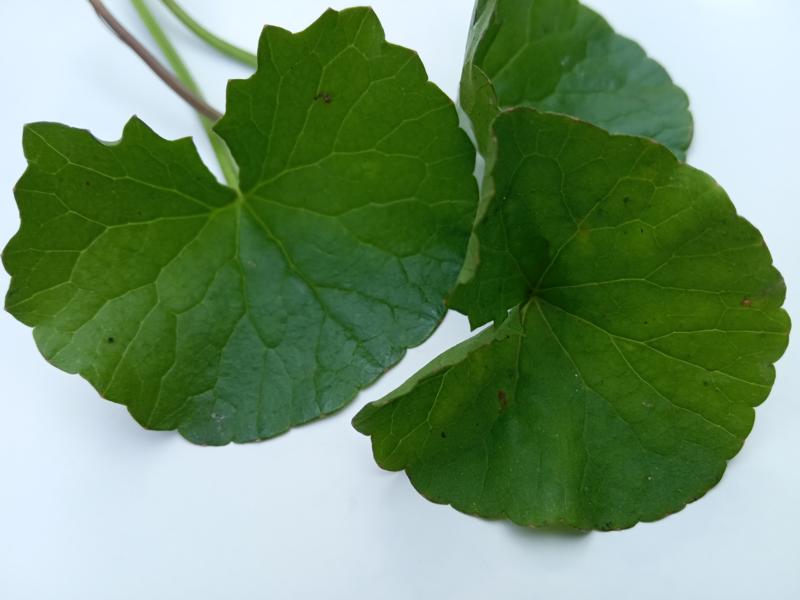
Weed species: Centella asiatica